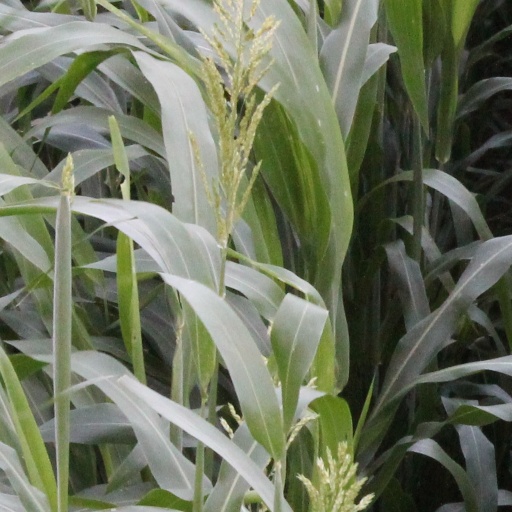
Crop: sorghum